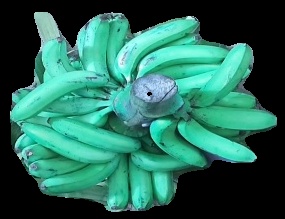
Variety: pachbale
Grade: grade3